Disappearance of Larry Griffin

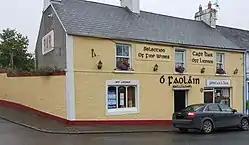
Whelan's pub 2017

Griffin's disappearance was reported to Chief Superintendent Harry O'Mara from Waterford on 27 December. O'Mara traveled to Stradbally and questioned the local Gardaí – Sergeant Cullinane and Gardaí Dullea, Frawley, Murphy and Sullivan. All five claimed that Griffin was sober when they had seen him. However, other villagers reported that he was "a bit jolly" and "intoxicated".